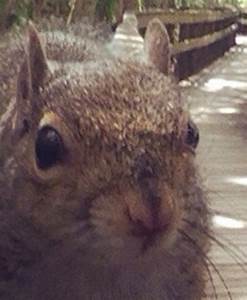
Label: squirrel